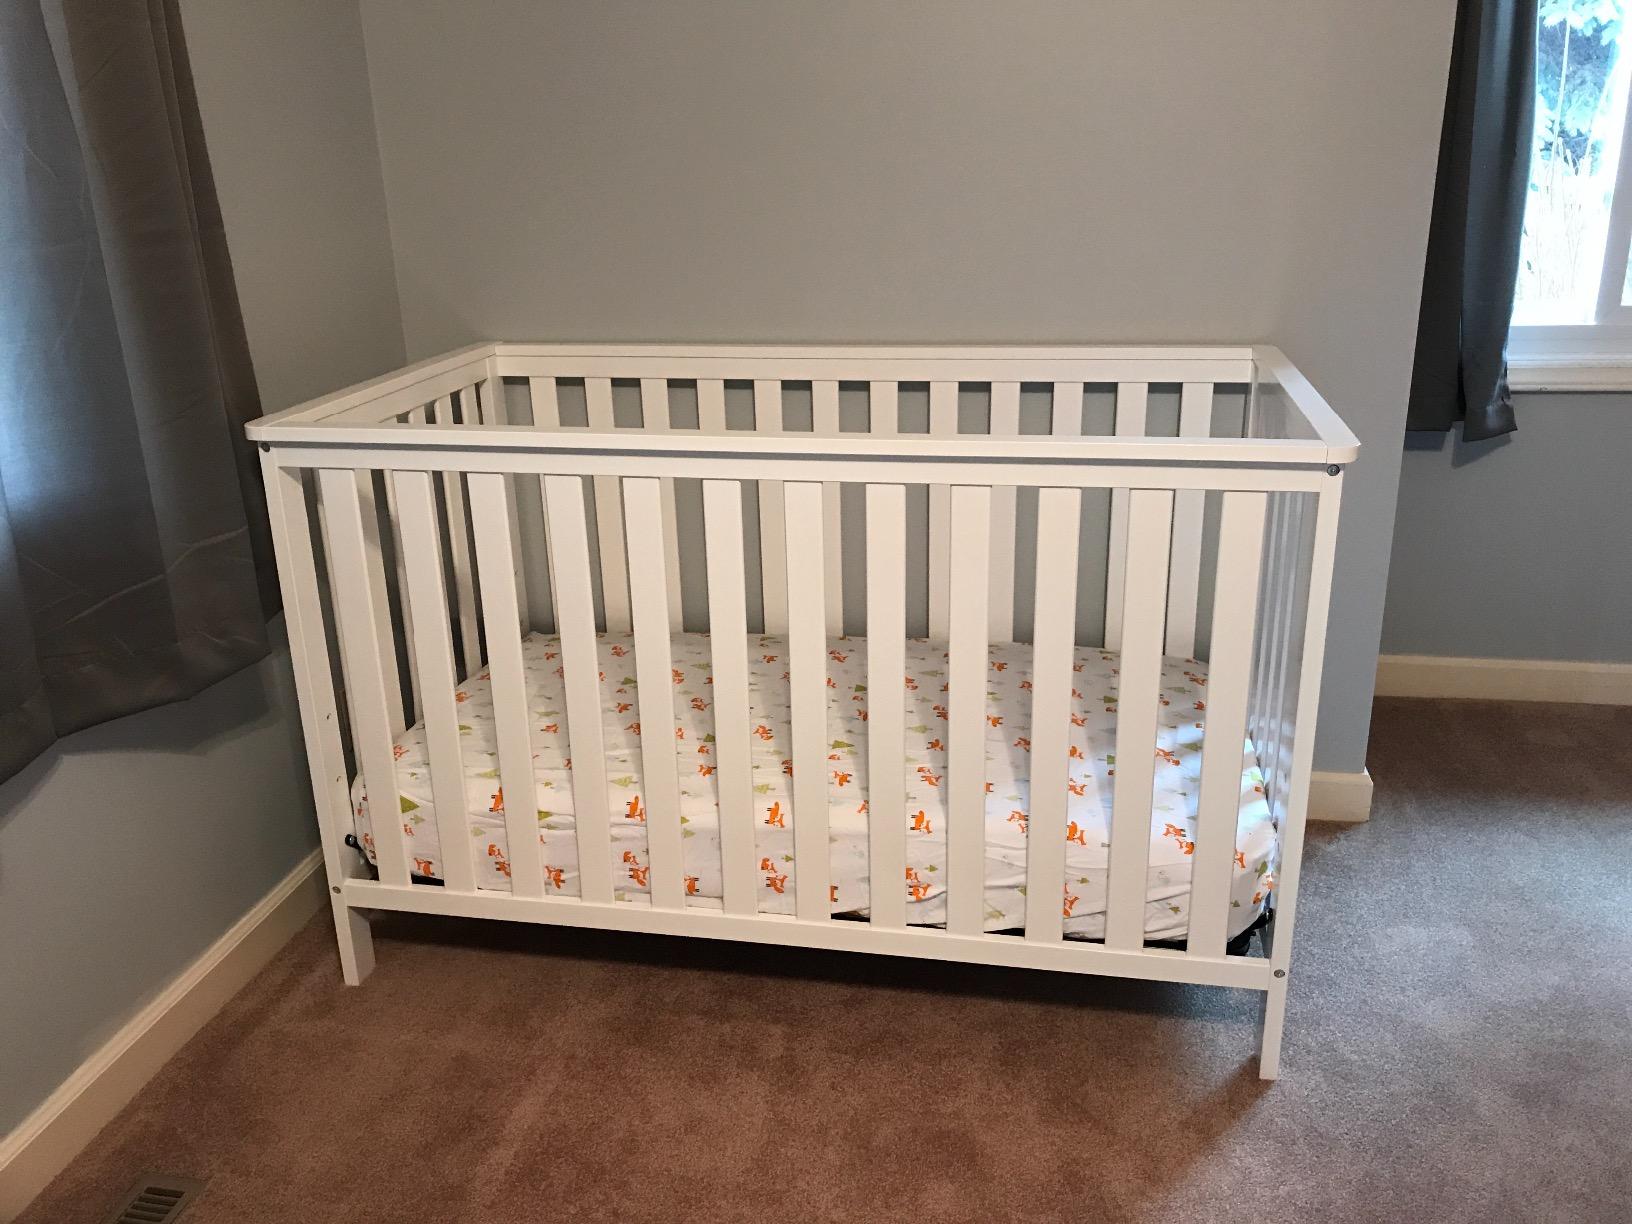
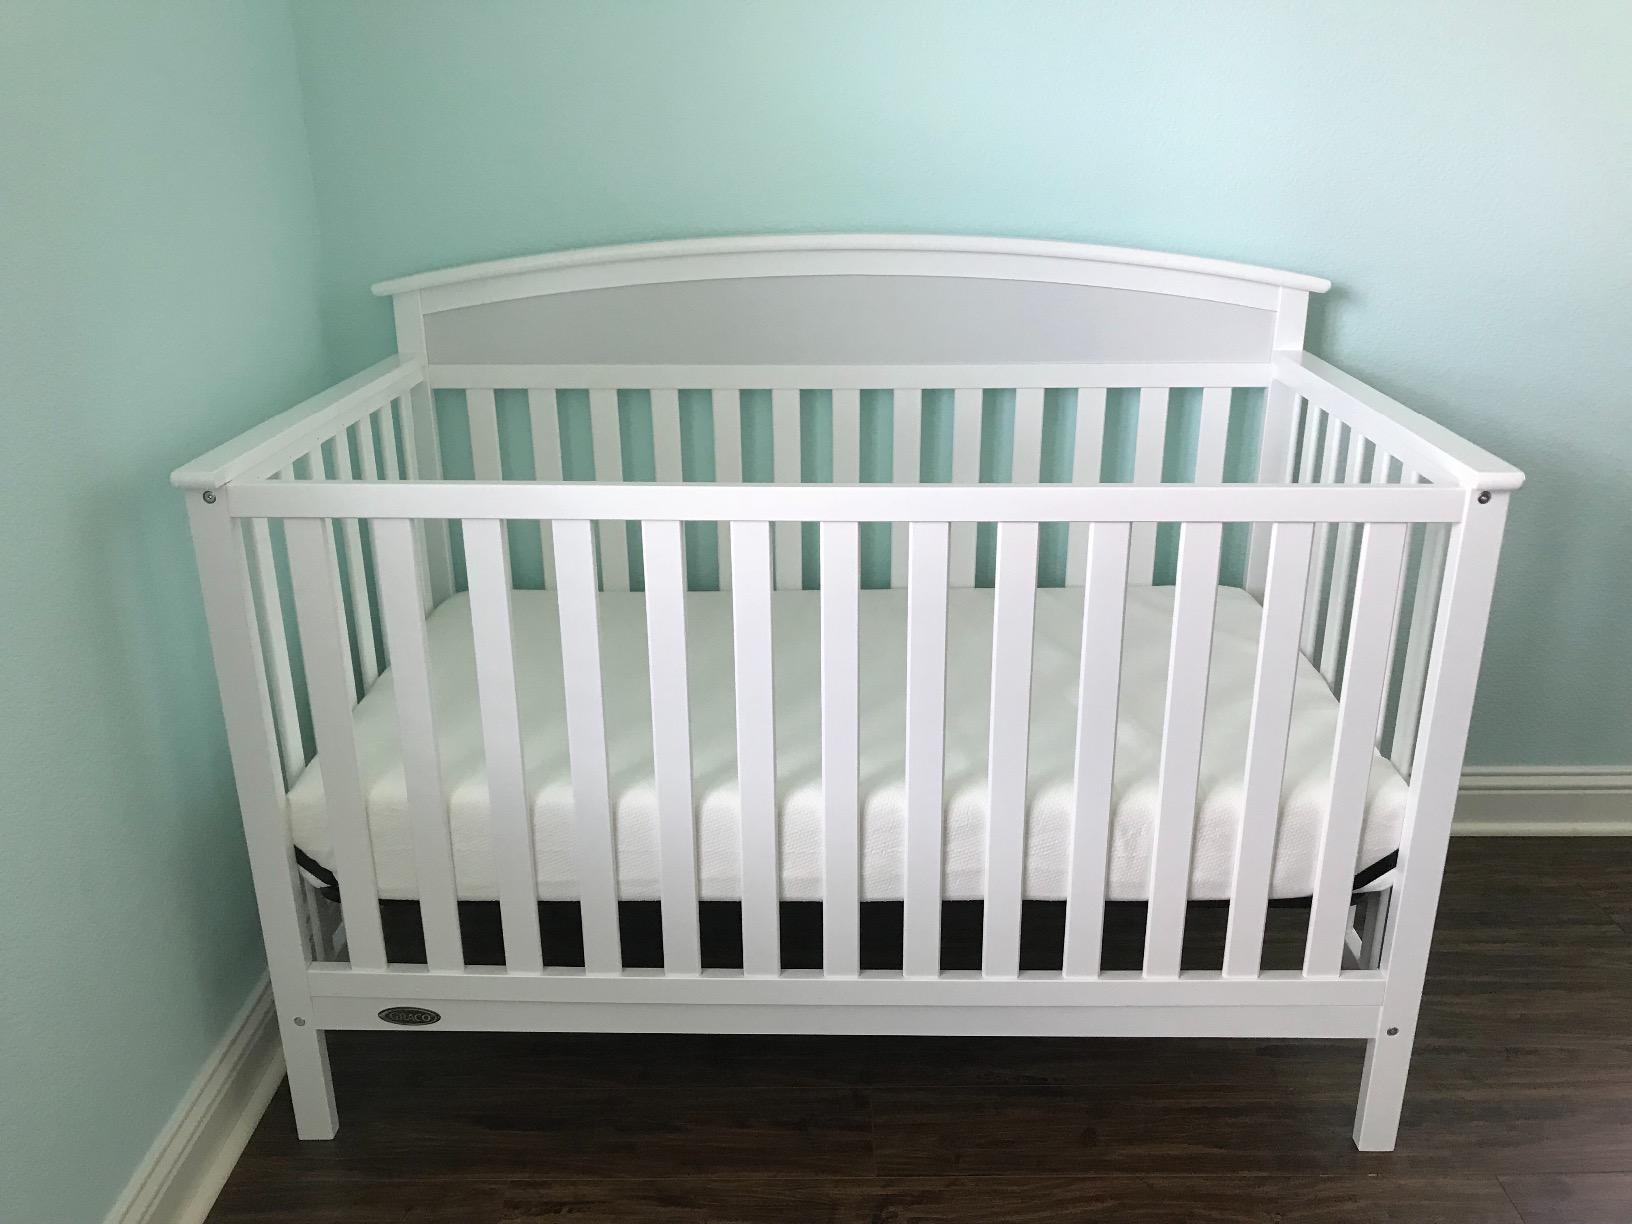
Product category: products_crib
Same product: no